White City, Tel Aviv

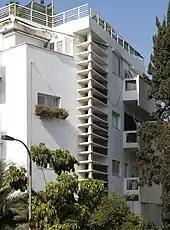
"The Thermometer House", named after its harsh vertical lines of diagonal, slatted windows running down its four-story length

Buildings were raised on pillars (pilotis), the first being the 1933 Engel House designed by Zeev Rechter. These allow the wind to blow under and cool the apartments, as well as providing a play area for children. In 1935, at the office building Beit Hadar, steel frame structure was introduced, a technique which facilitates opening the first floor for such purposes.